Meitei traditional fishing

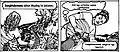
catching fish and in the Meitei folktale of Sandrembi Chaisra

The word "Nupi" means woman, and "il" means net in Meitei language. This fishing tool is mostly used by women. The net is usually made of nylon, but in some areas, cotton is also used.